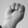
ASL letter: M